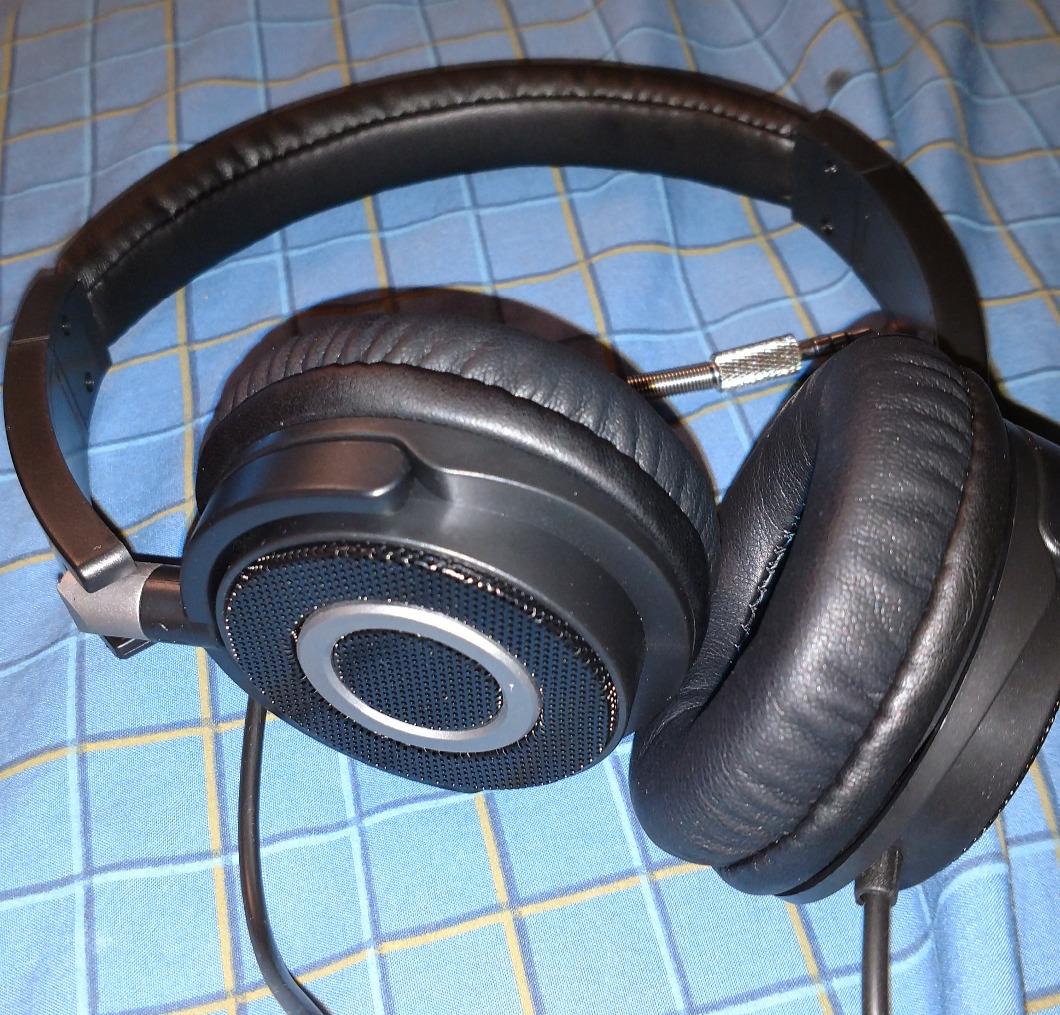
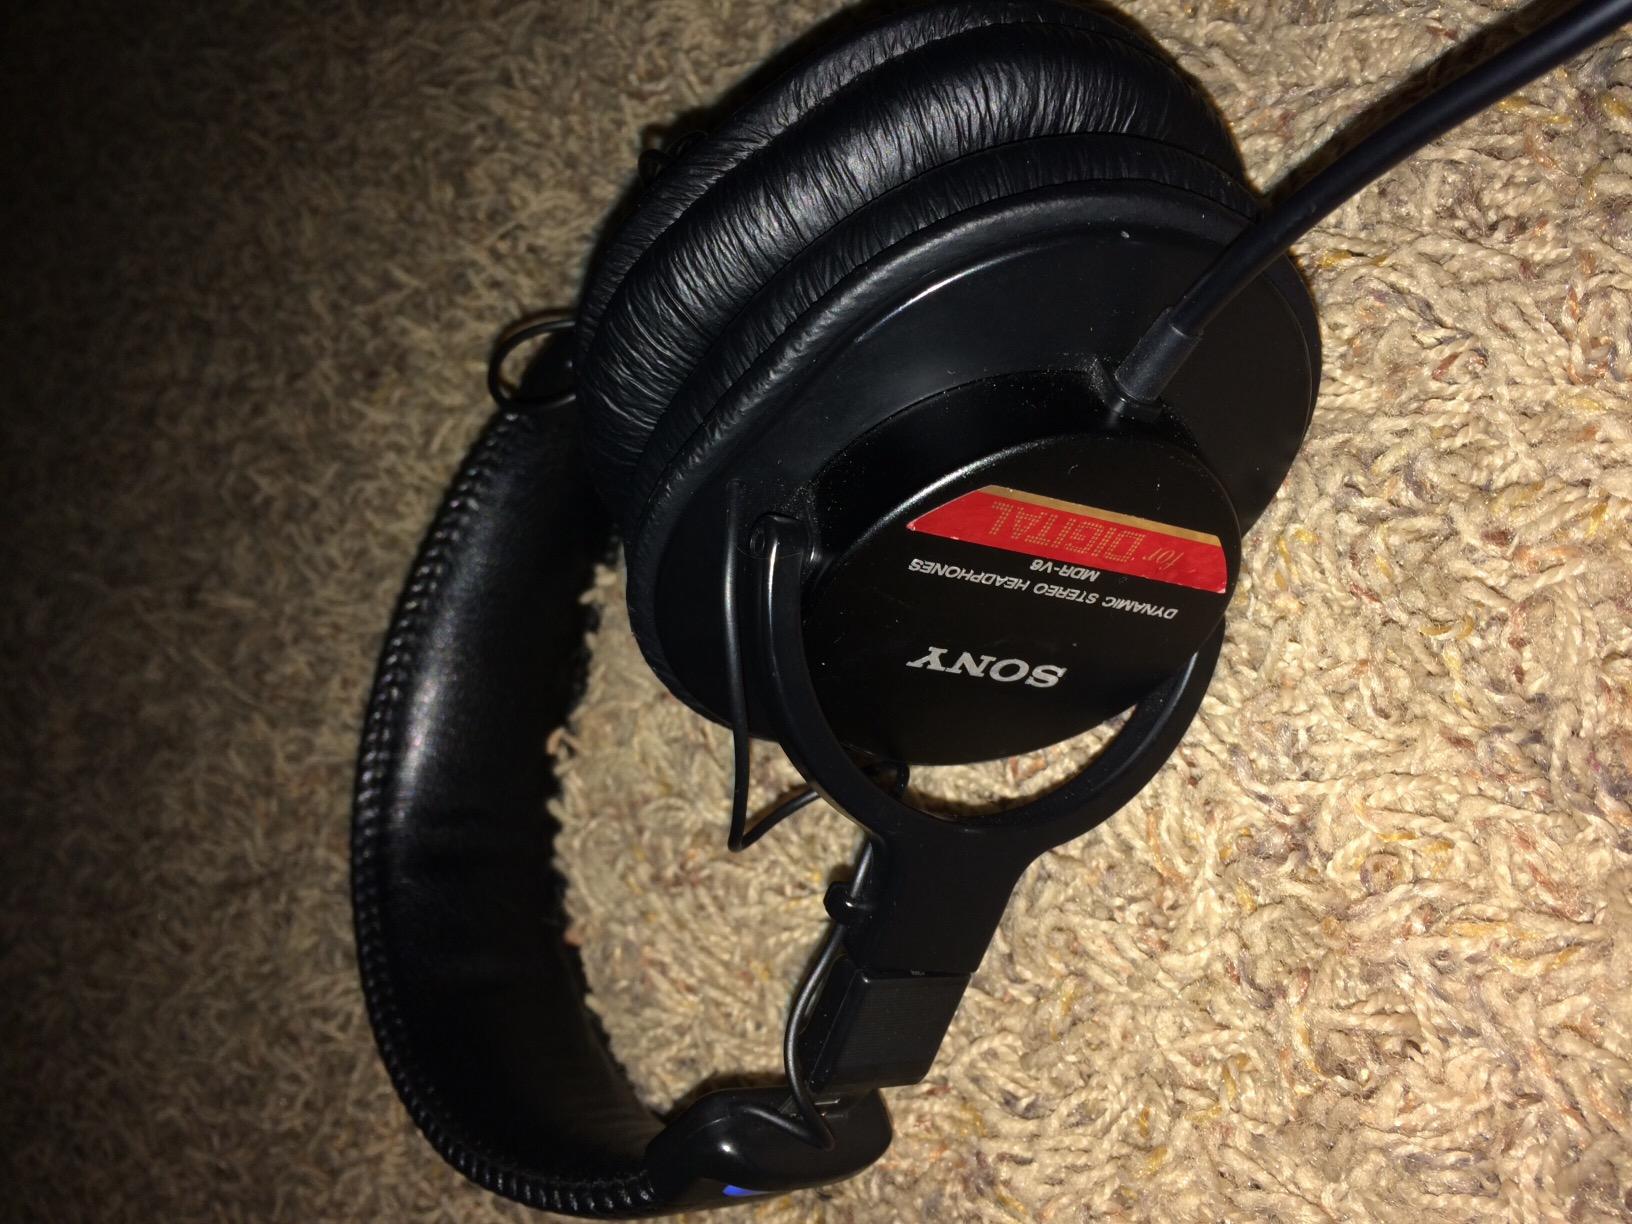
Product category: headphones
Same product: no